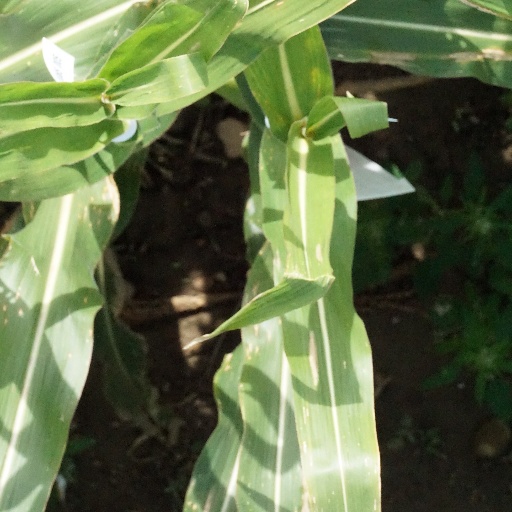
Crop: maize; corn